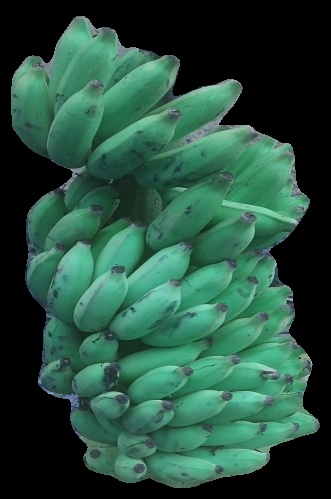
Variety: elakki-bale
Grade: grade2